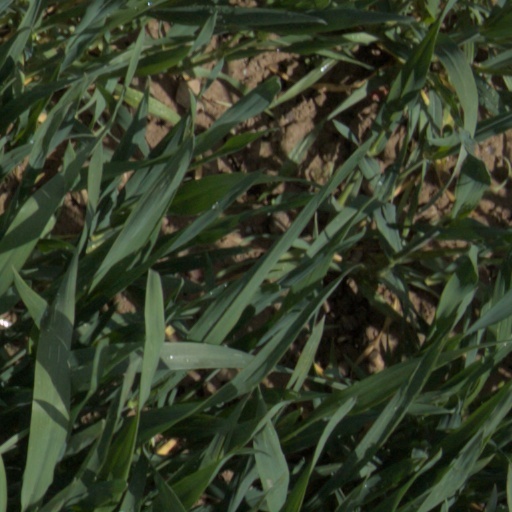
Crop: wheat